Lækjargata

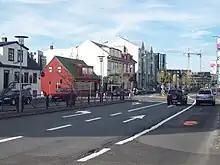
Lækjargata

Lækjargata ("stream street") is a street in downtown Reykjavík and takes its name from the stream that once ran along the street, from the Tjörnin to the sea.